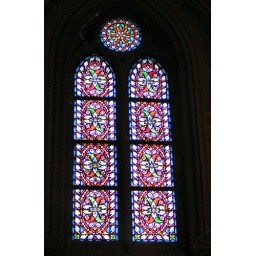
Stained glass windows in the Matthias Church